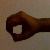
The image shows a hand gesture representing the number 0 in Indian Sign Language.